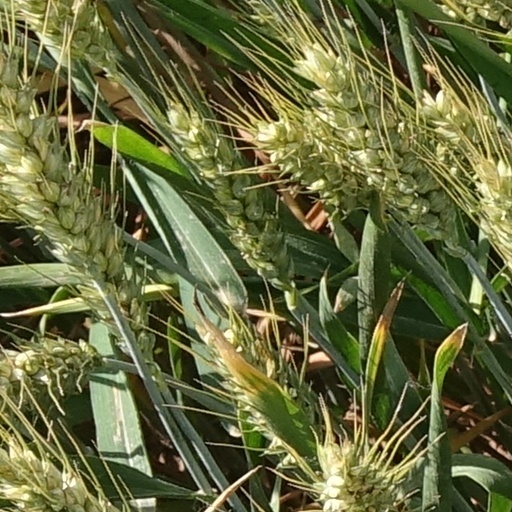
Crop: wheat